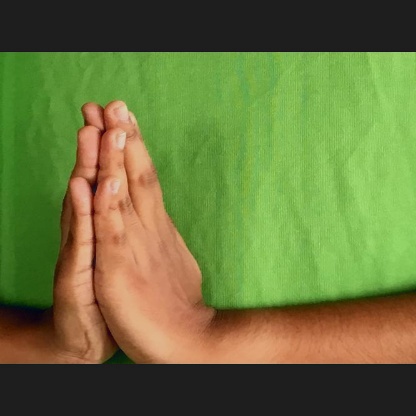
Mudra: Anjali